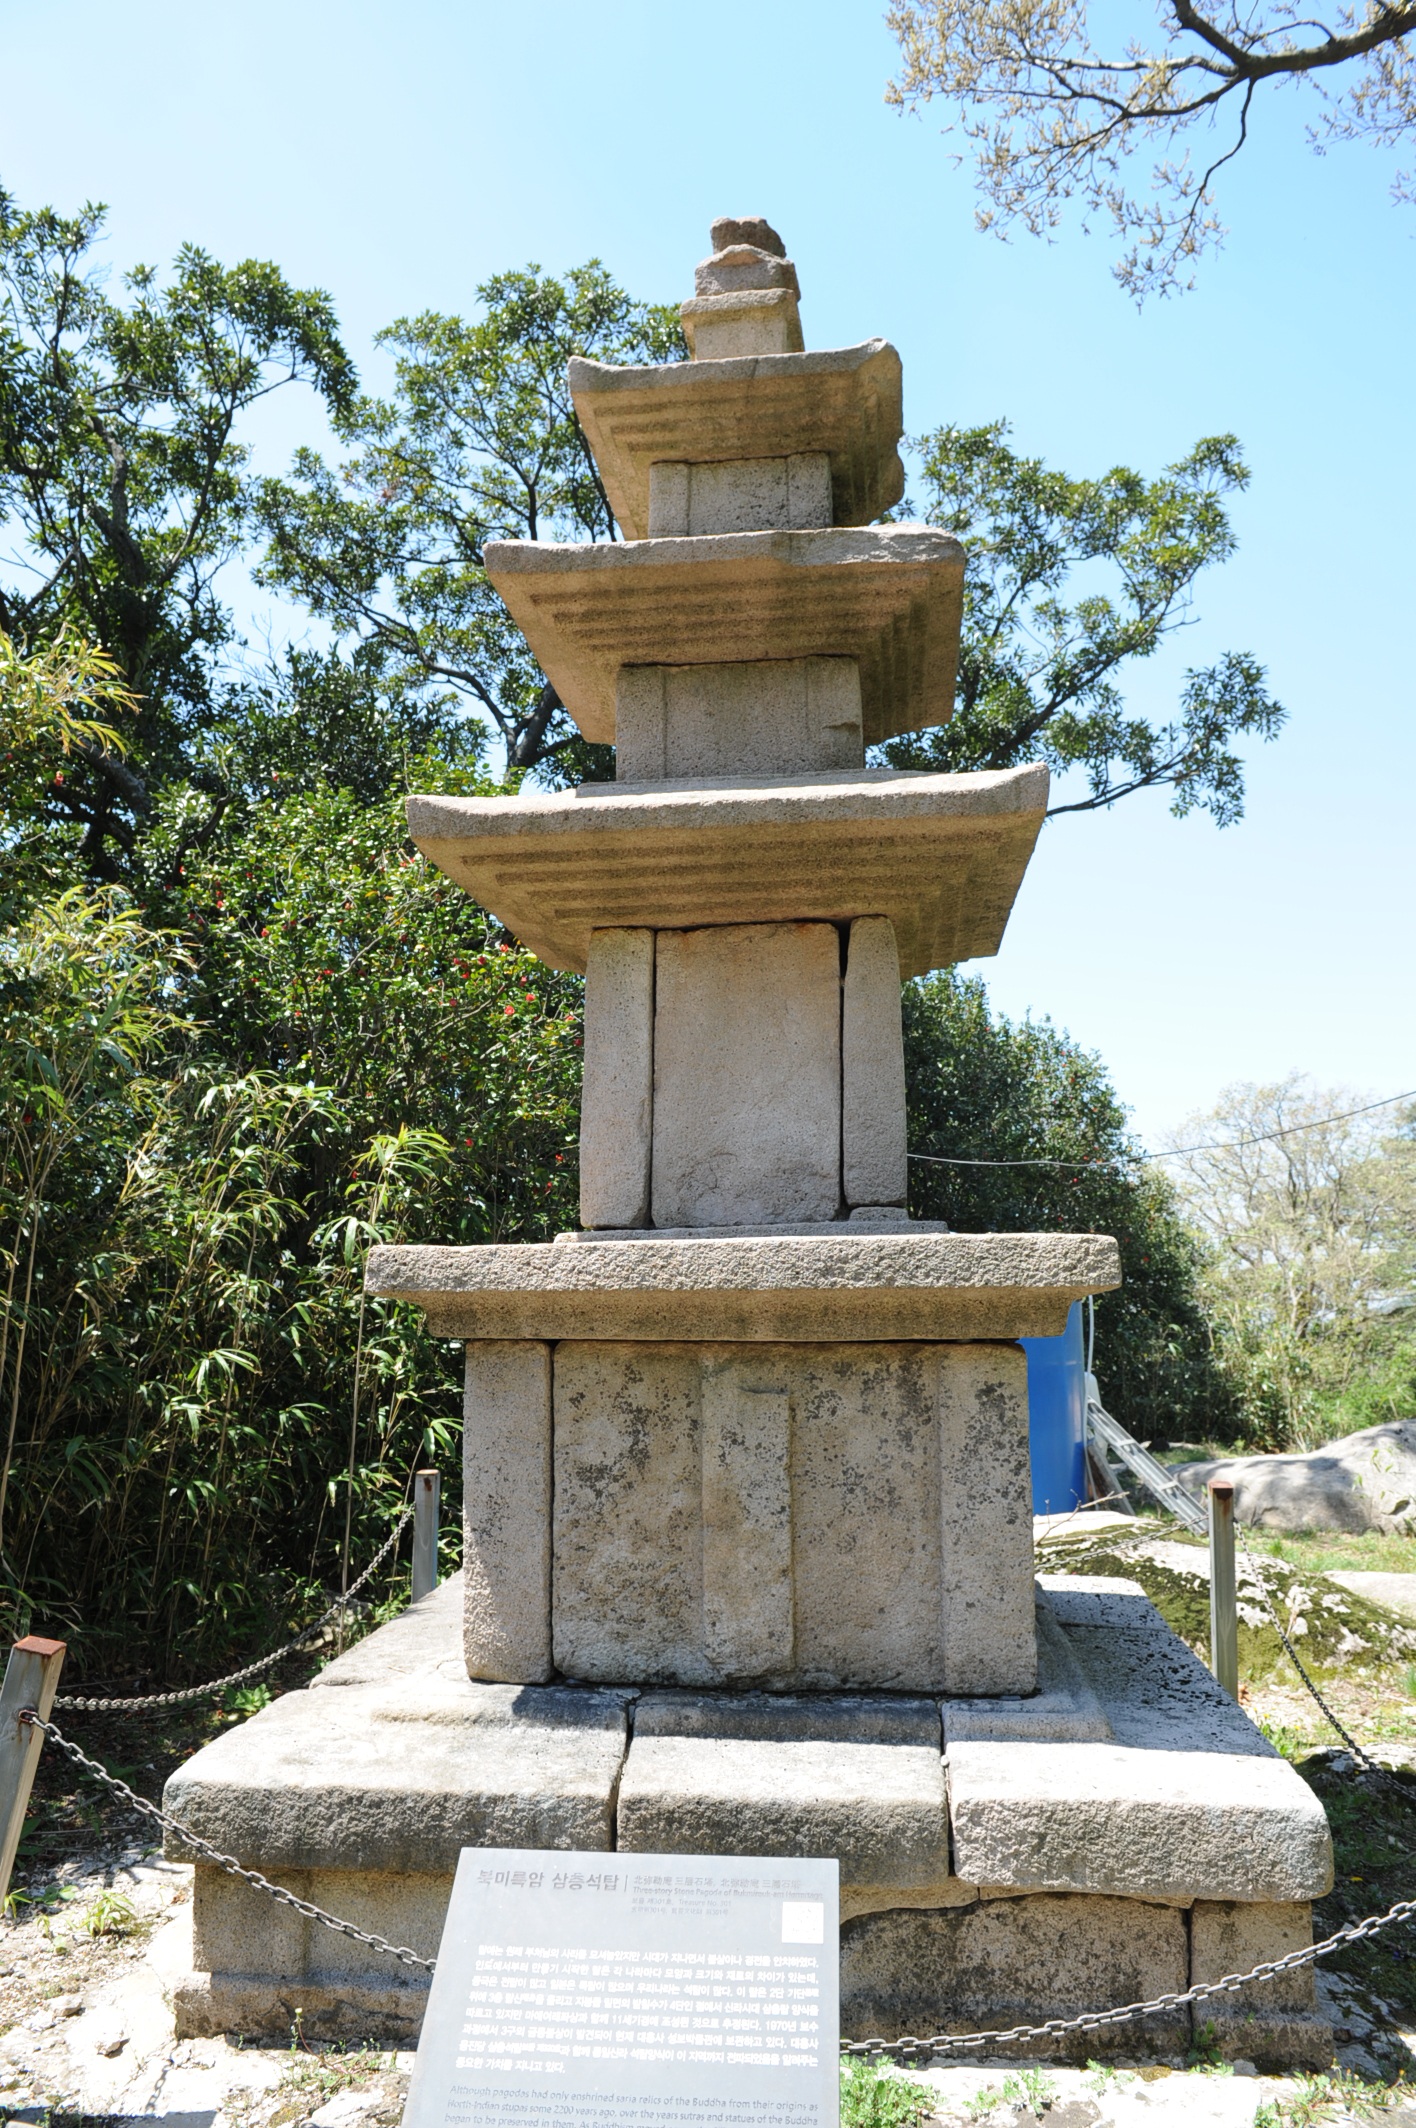
stone, monument, statue, buddhism, religion, stone tower, sculpture, memorial, art, festival, temple, shrine, buddha, top, water feature, treasure, republic of korea, ancient history, hainan, third pagoda, daeheungsa